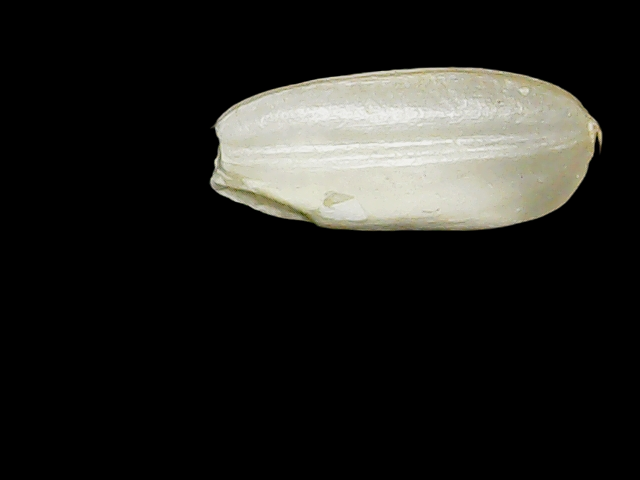
Rice variety: Binadhan8